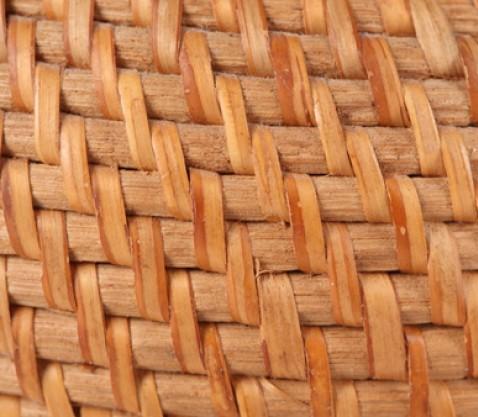
Texture: woven